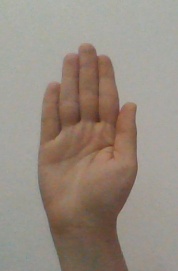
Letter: seen